Chicago and North Western 175

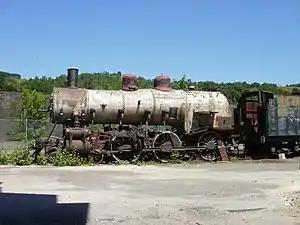
C&NW No. 175 sitting near the ruins of the Quincy Smelter plant on July 28, 2012

Chicago and North Western 175 is a preserved R-1 class 4-6-0 "Ten-Wheeler" steam locomotive built by the American Locomotive Company (ALCO) in December 1908. The locomotive was used for pulling various passenger and freight trains throughout Wisconsin, until the Chicago and North Western (C&NW) Railroad ended revenue steam operations in 1956.